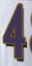
Number: 4